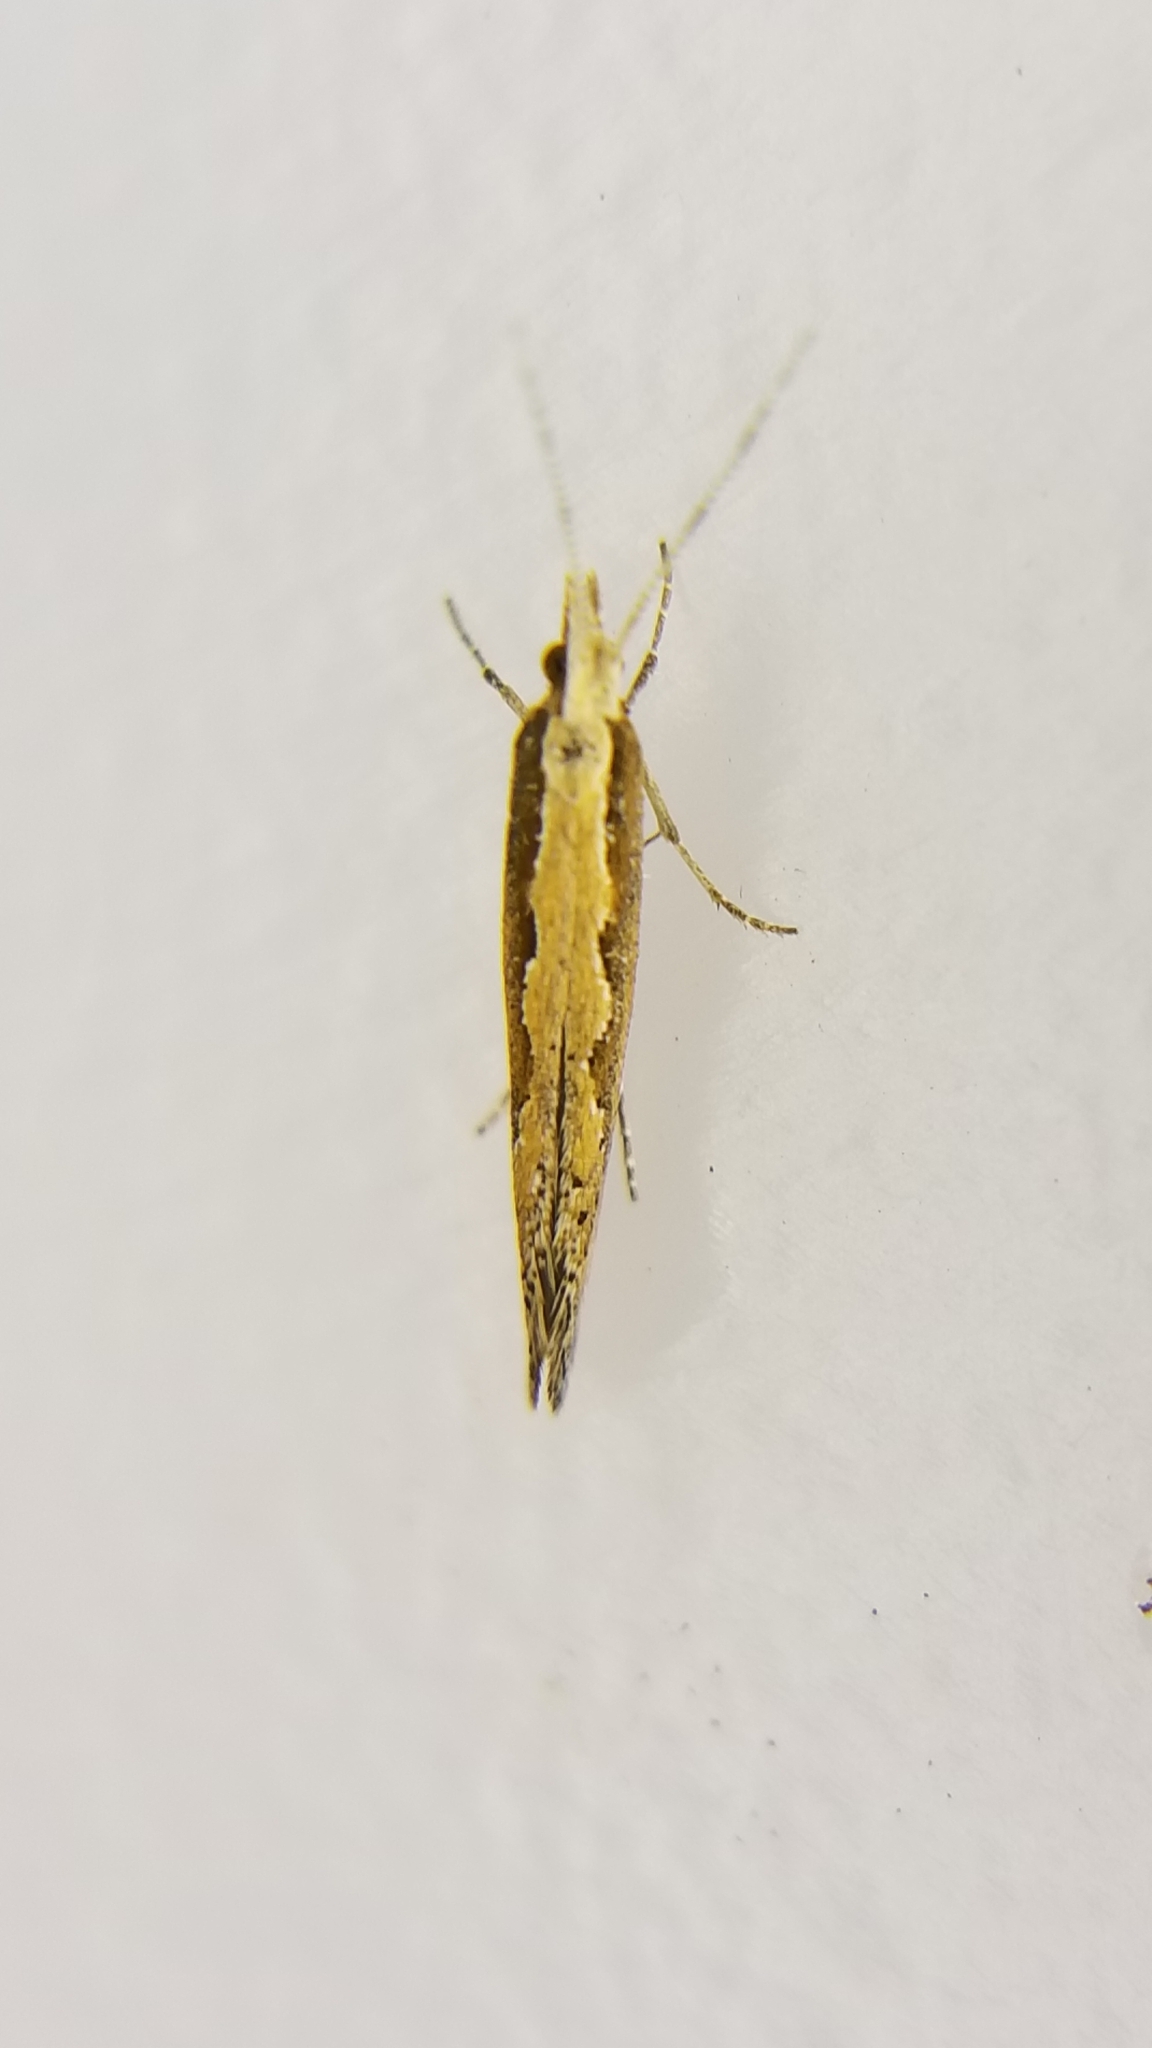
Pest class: diamondback_moth